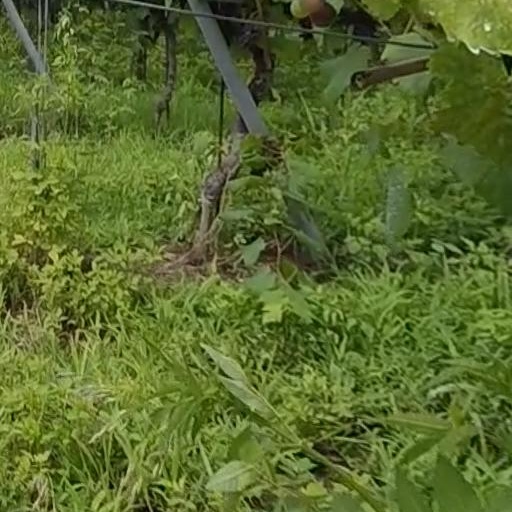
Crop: grape